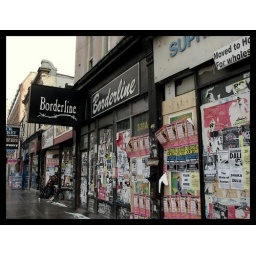
closed down borderline which used to be called silver cross back in the day.&lt;b&gt;Queen St. Toronto On &lt;/b&gt;